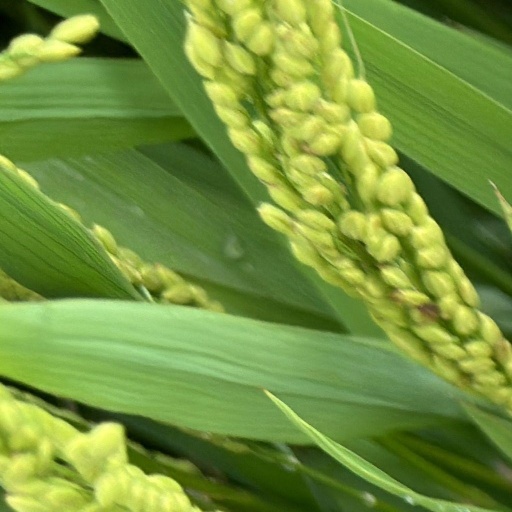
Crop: rice